Mount Osborne

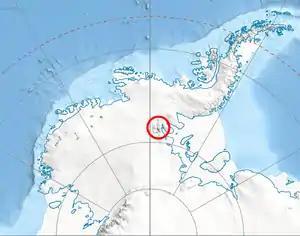
Location of Sentinel Range in Western Antarctica.

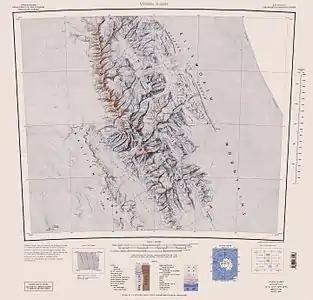
Central and southern Sentinel Range map.

Mount Osborne is a mountain (2,600 m) standing 5 nautical miles (9 km) east of Mount Craddock, at the end of a side ridge running from the latter and featuring Sanchez Peak and Stolnik Peak, in the Sentinel Range, Ellsworth Mountains, Antarctica. It surmounts Thomas Glacier to the northeast and Saltzman Glacier to the south.